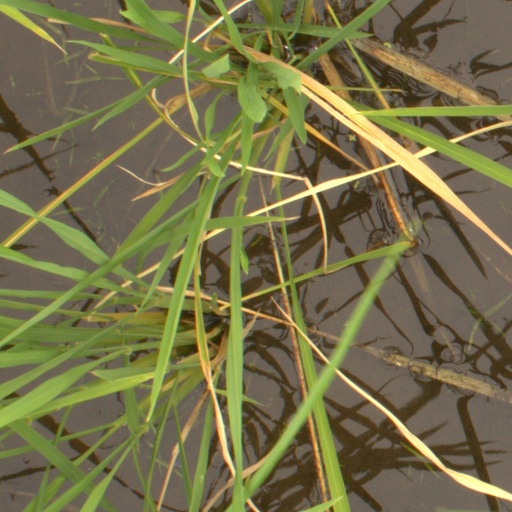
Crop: rice